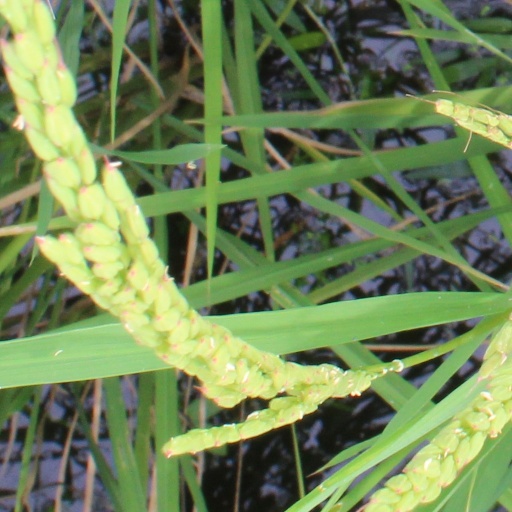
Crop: rice